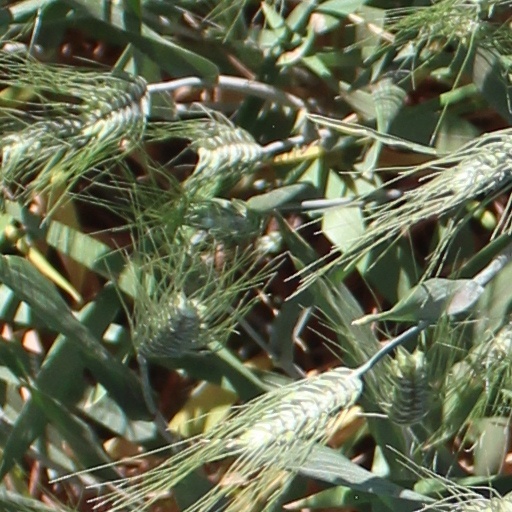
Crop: wheat